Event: Nepal Earthquake
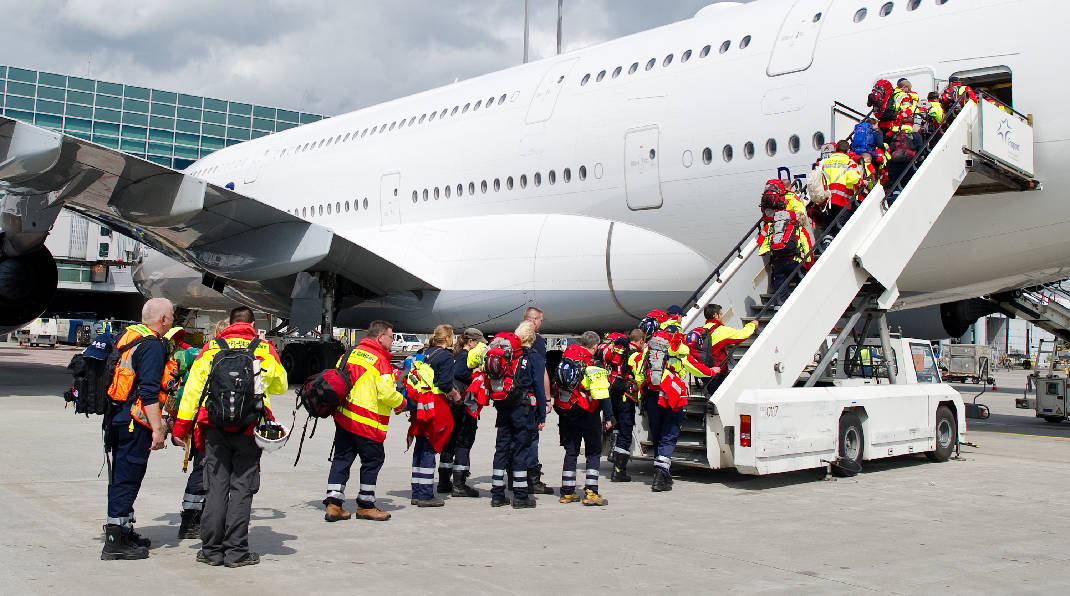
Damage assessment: no_damage